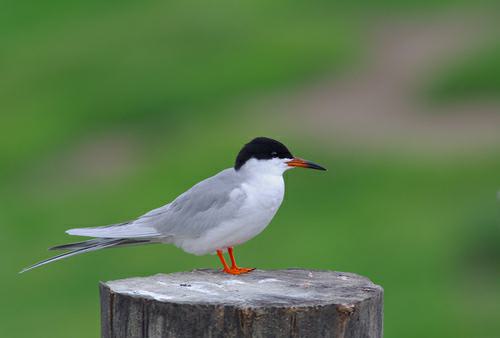
A photo of a forsters tern